Brad Walker (footballer)

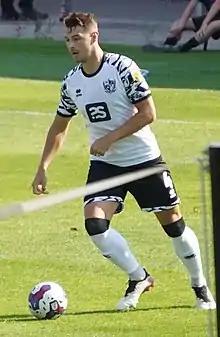
Walker playing for Port Vale (August 2022)

Bradley Paul Walker (born 25 April 1996) is an English professional footballer who plays as a defensive midfielder for club Hartlepool United.